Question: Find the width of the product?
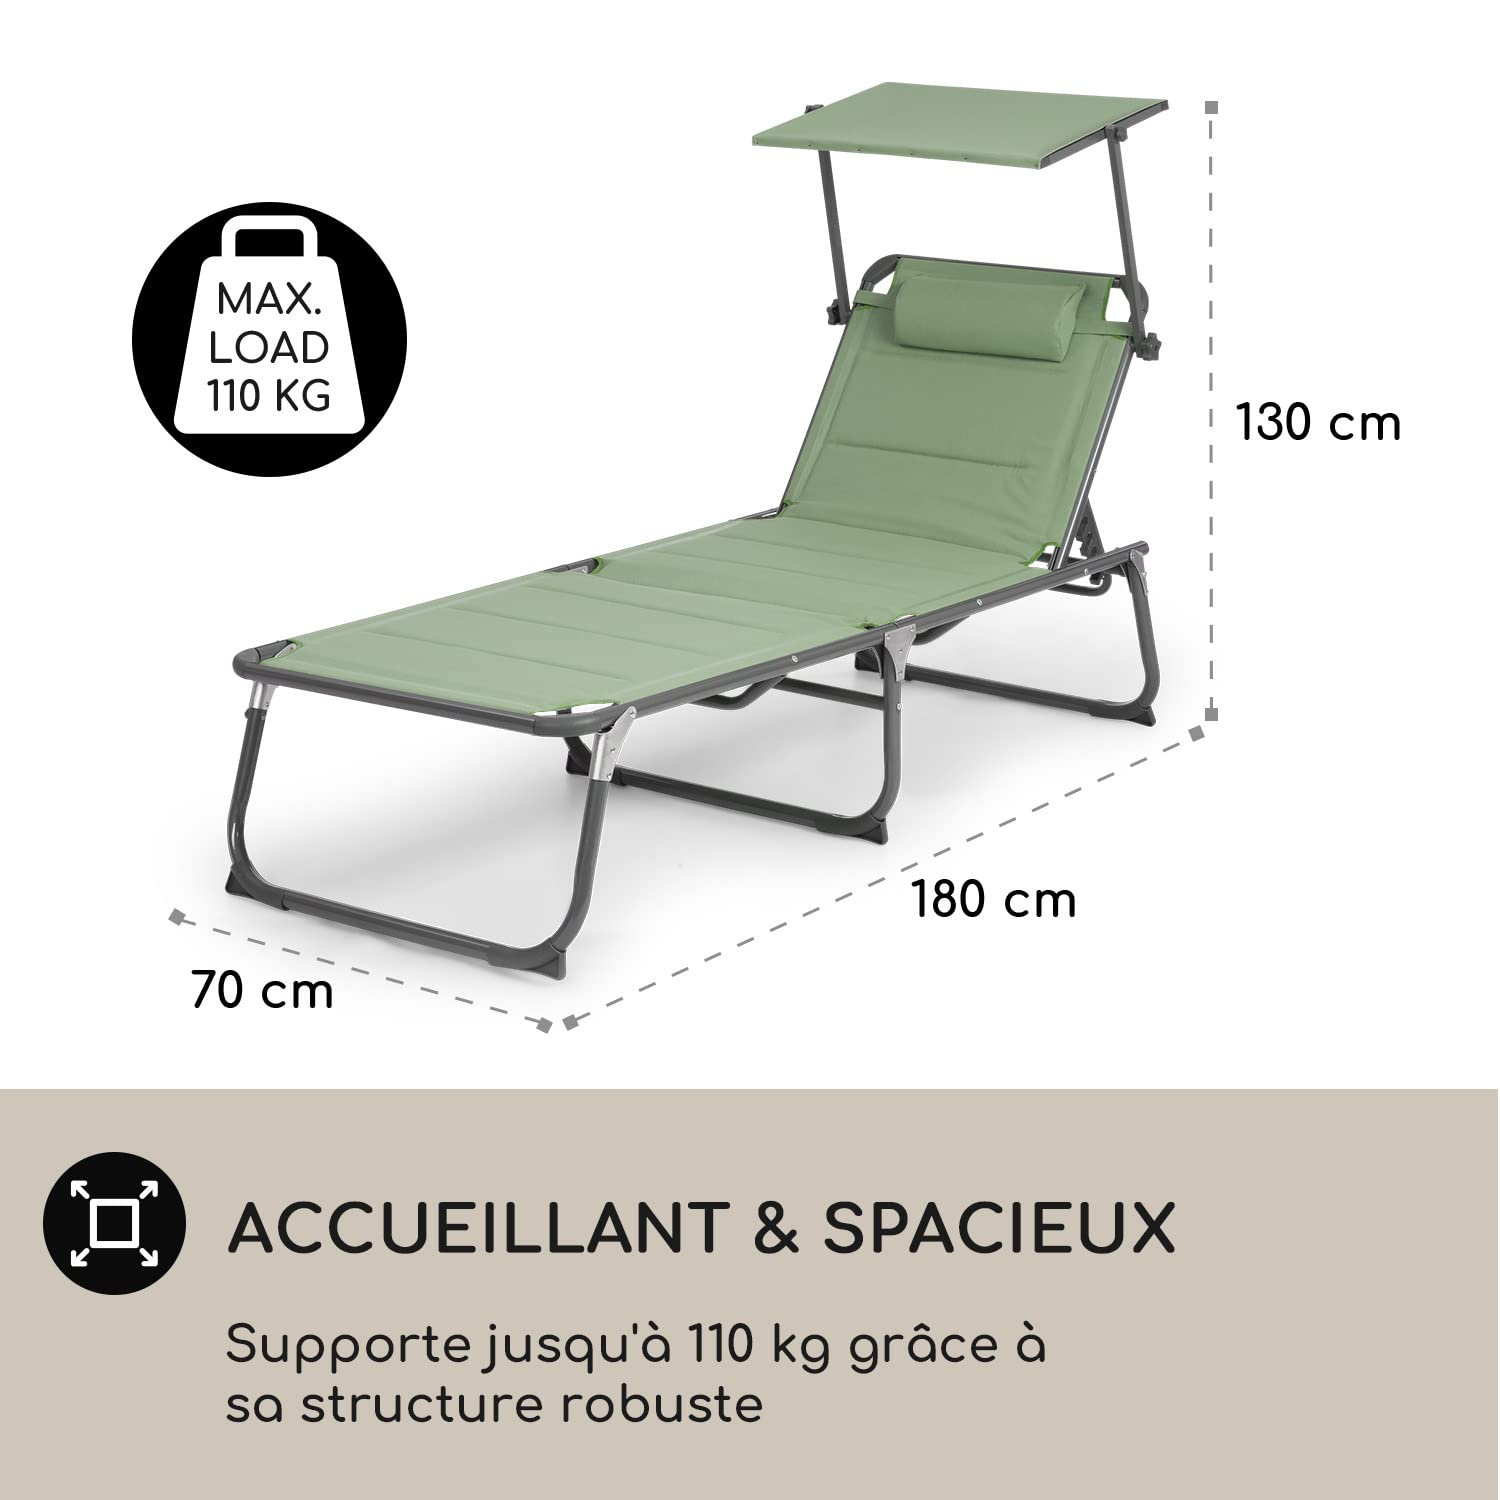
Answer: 70.0 centimetre